A5 motorway (Greece)

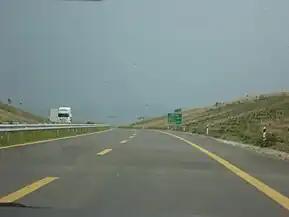

Construction of the Rio–Antirrio bridge, the world's longest fully suspended cable-stayed bridge, began in 1998, more than 100 years after a first proposal by then-prime minister Charilaos Trikoupis. The bridge was inaugurated on 7 August 2004, a week before the opening of the 2004 Summer Olympics in Athens.